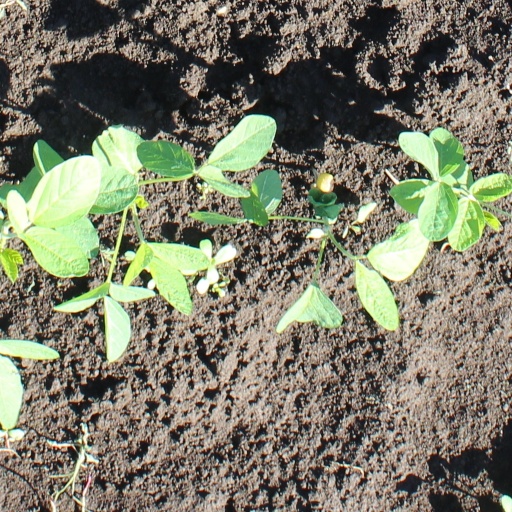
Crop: soybean